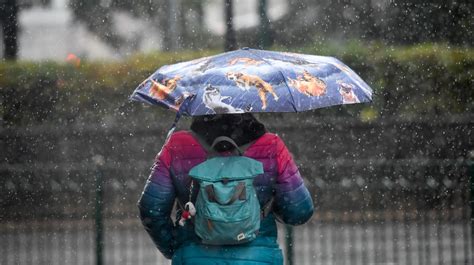
Weather: rain or strom